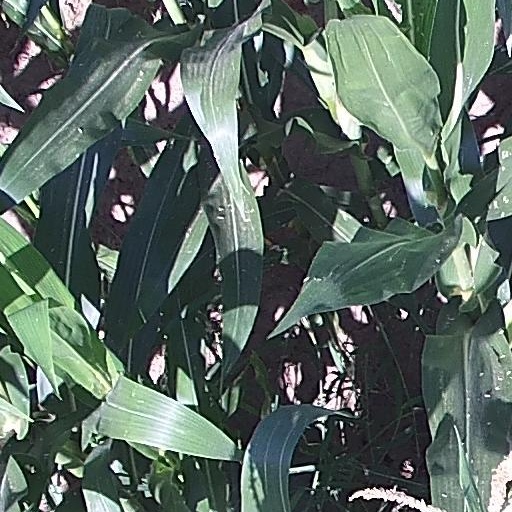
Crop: maize; corn